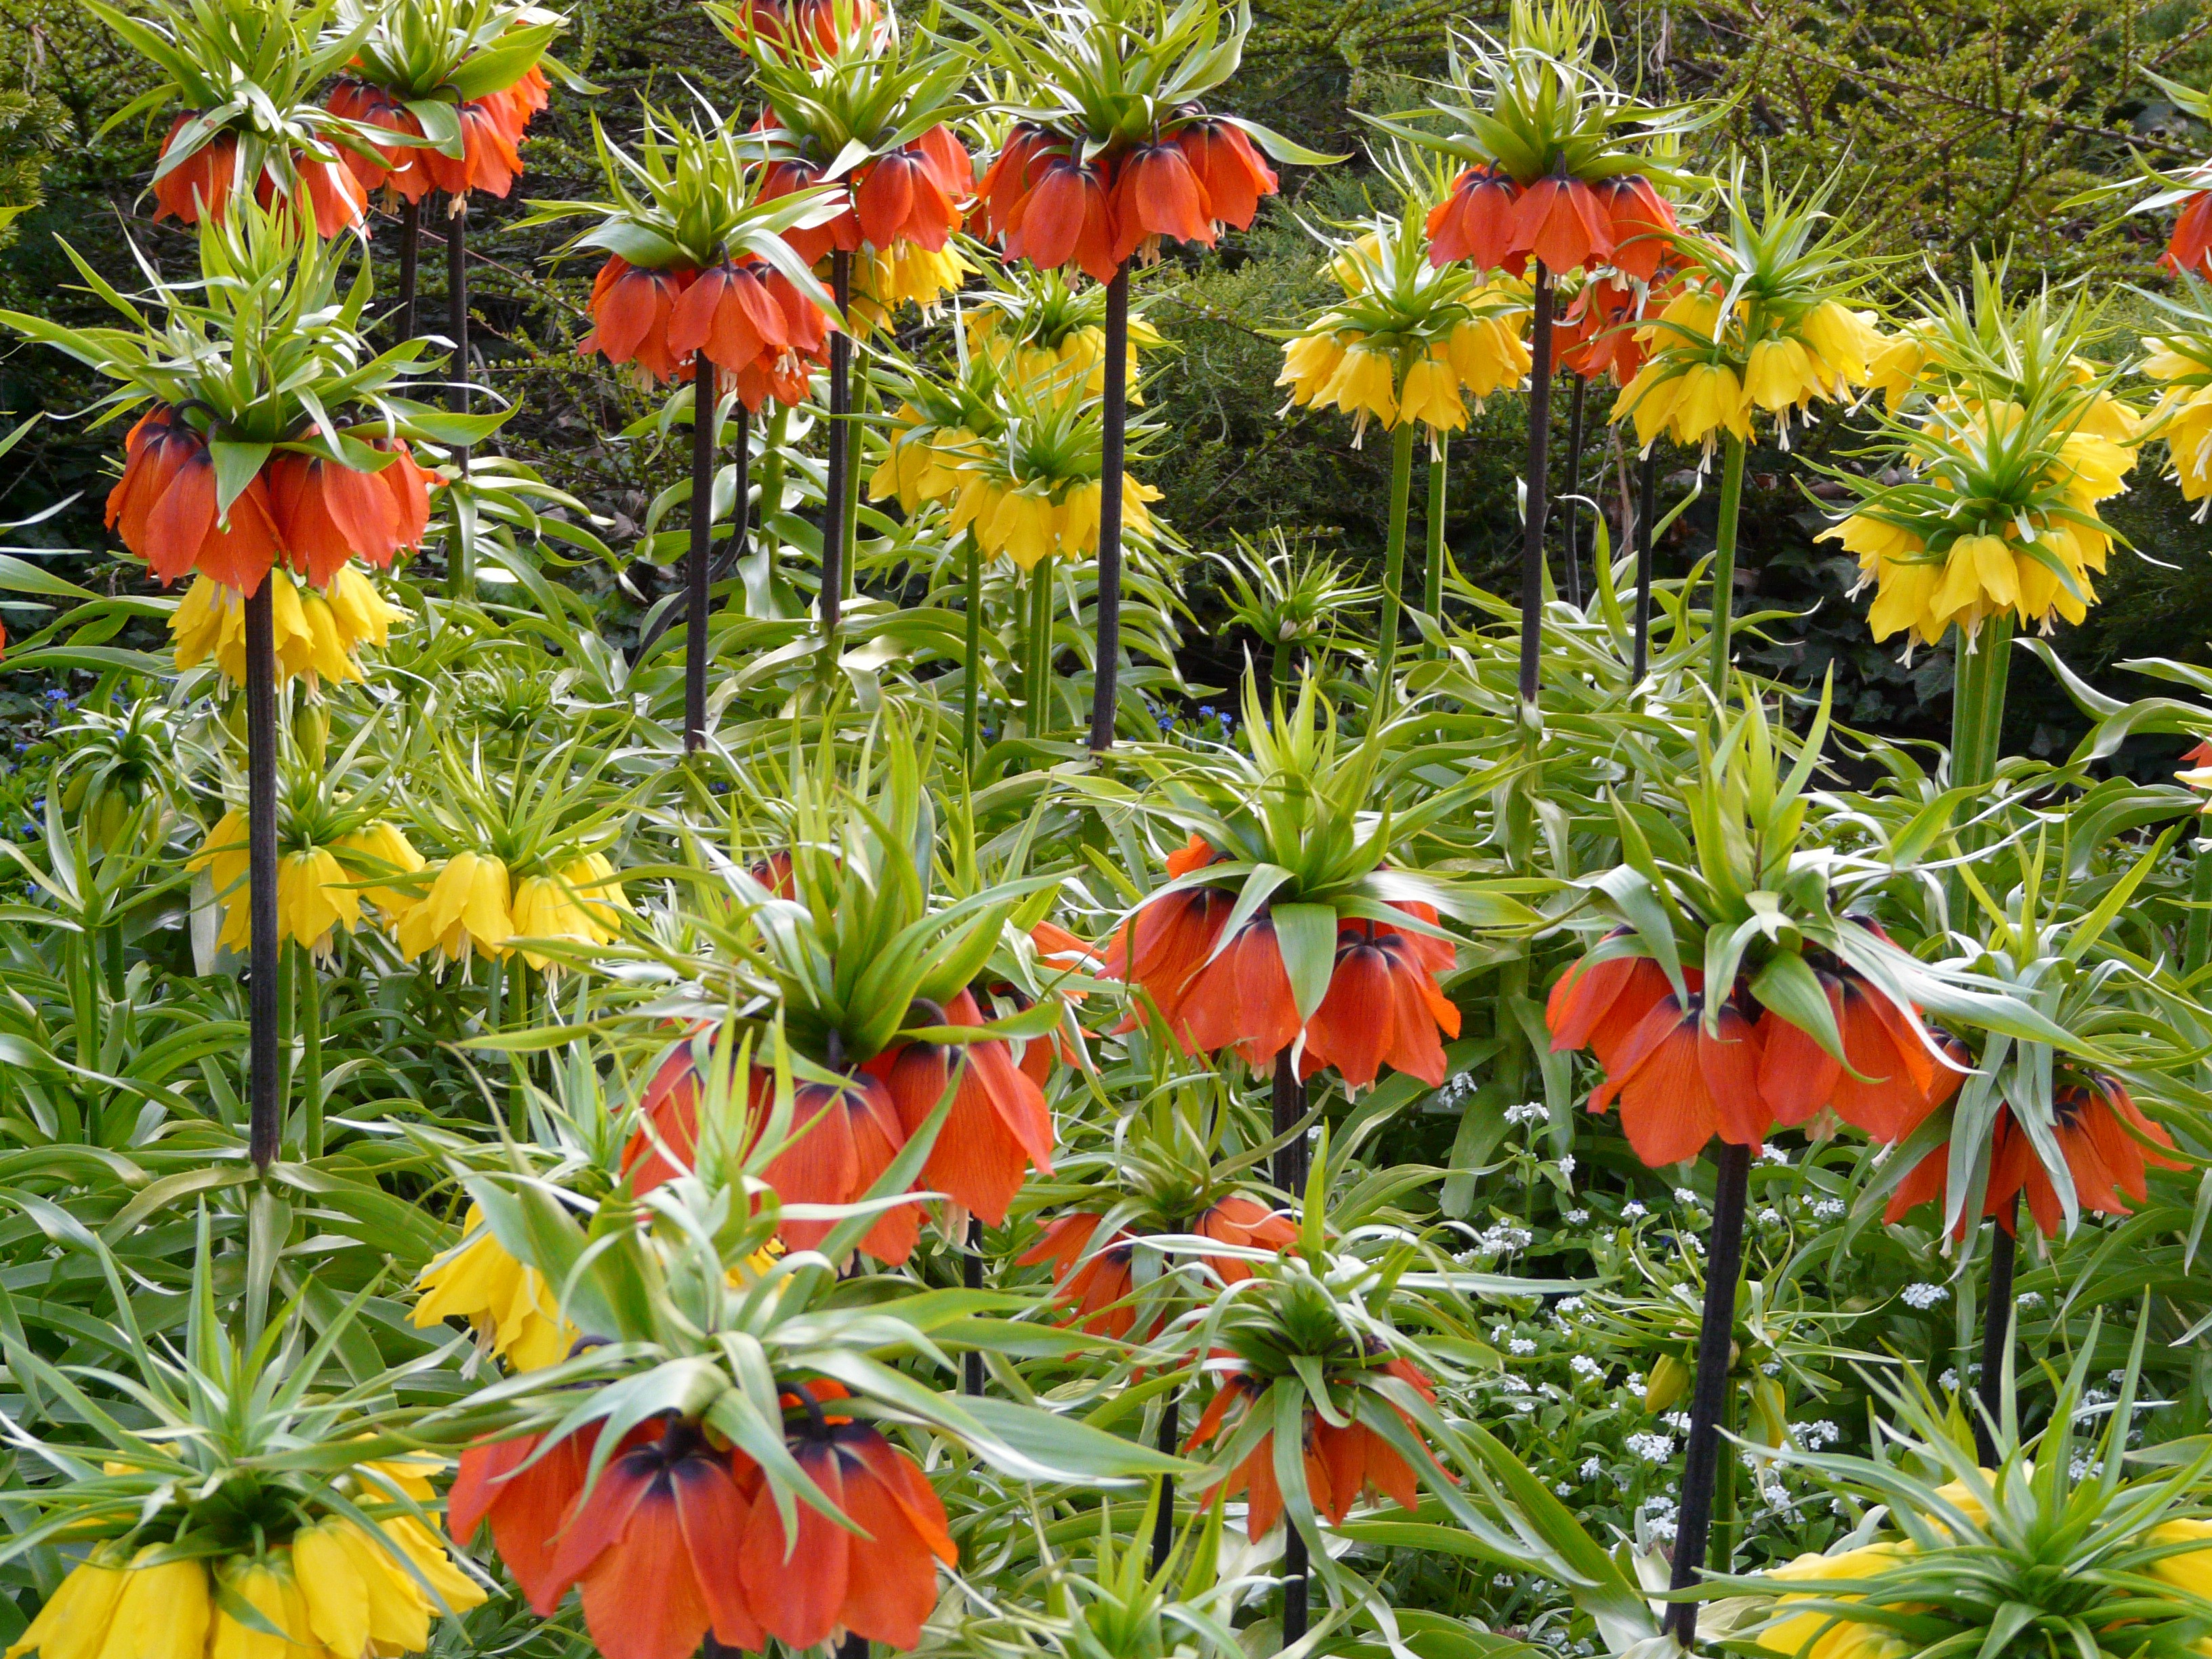
blossom, plant, flower, bloom, orange, green, botany, yellow, garden, flora, wildflower, toxic, coneflower, botanical garden, lily, fritillaria, exotic, liliaceae, flowering plant, lily family, herbaceous plant, imperial crown, land plant, crown imperial, fritillaria imperialis